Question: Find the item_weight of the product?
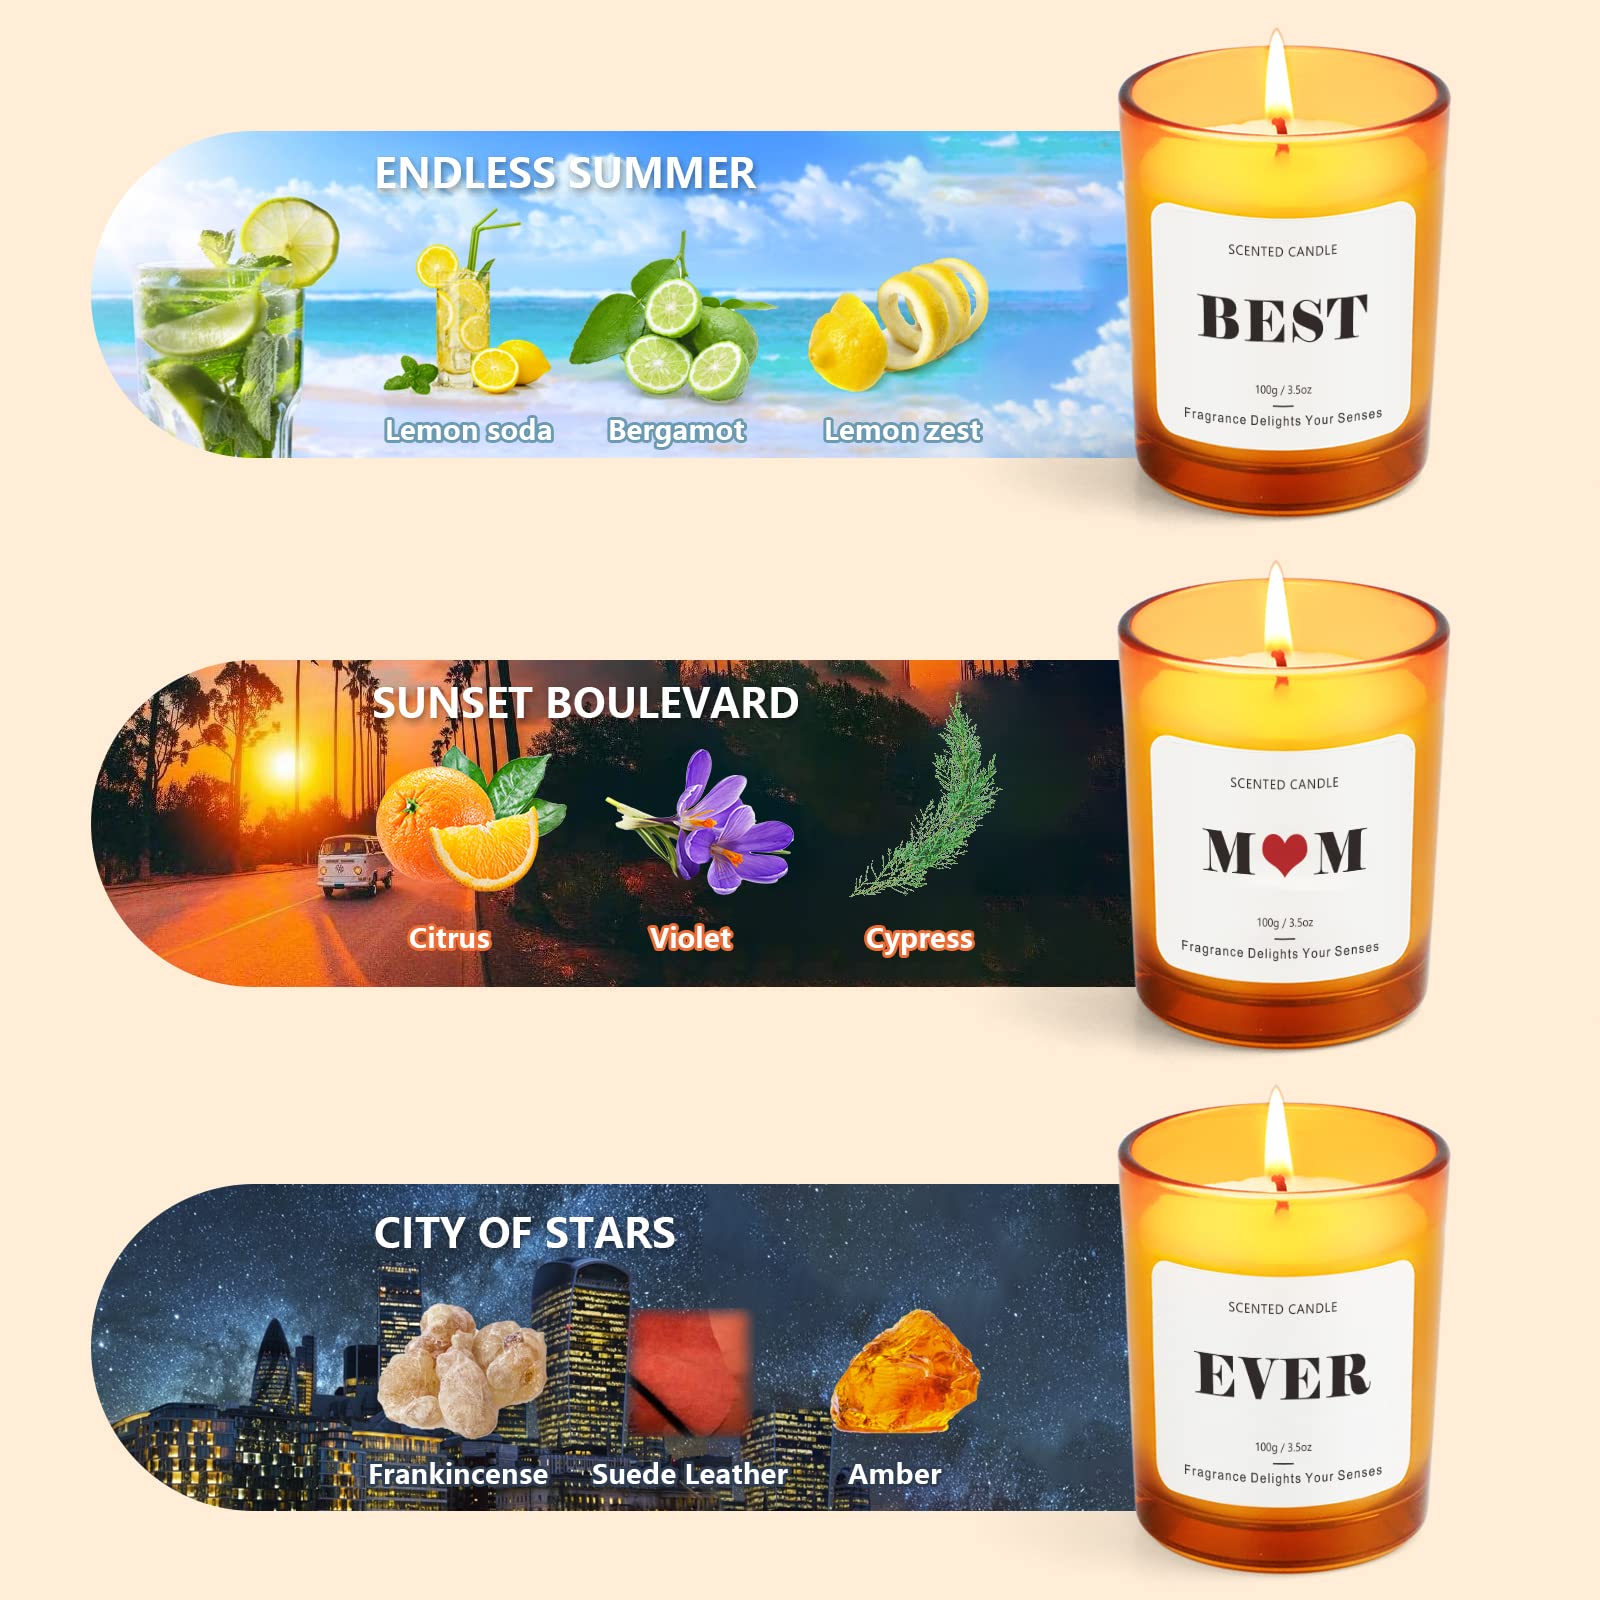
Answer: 100.0 gram